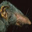
Label: shrew